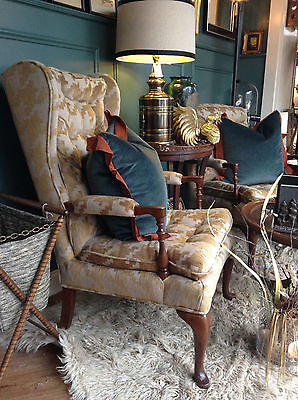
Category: chair